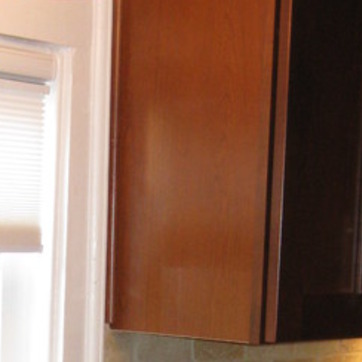
Material: wood